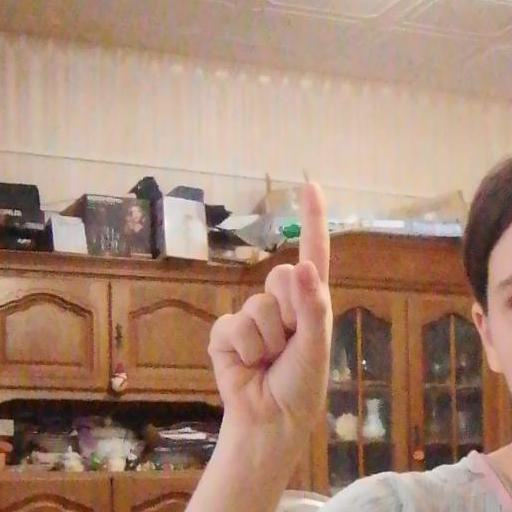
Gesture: one